The Stuff of Stars

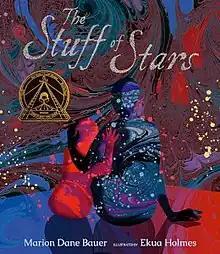

The Stuff of Stars is a children's picture book written by Marion Dane Bauer and illustrated by Ekua Holmes. It was published in 2018 by Candlewick Press. It explains the Big Bang and evolution and tells children how they are connected to the great big universe. It won The Coretta Scott King Illustrator Award in 2019.